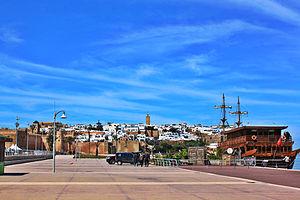
Kasbah des Oudaya